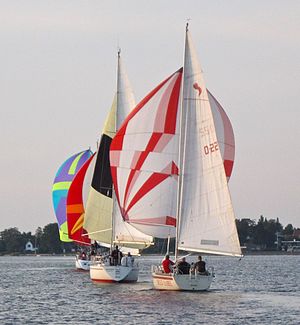
Maritime ord, udtryk og vendinger
Plat læns spilersejlads
Maritime ord, udtryk og vendinger er en ordforklarende liste over skibsterminologi.